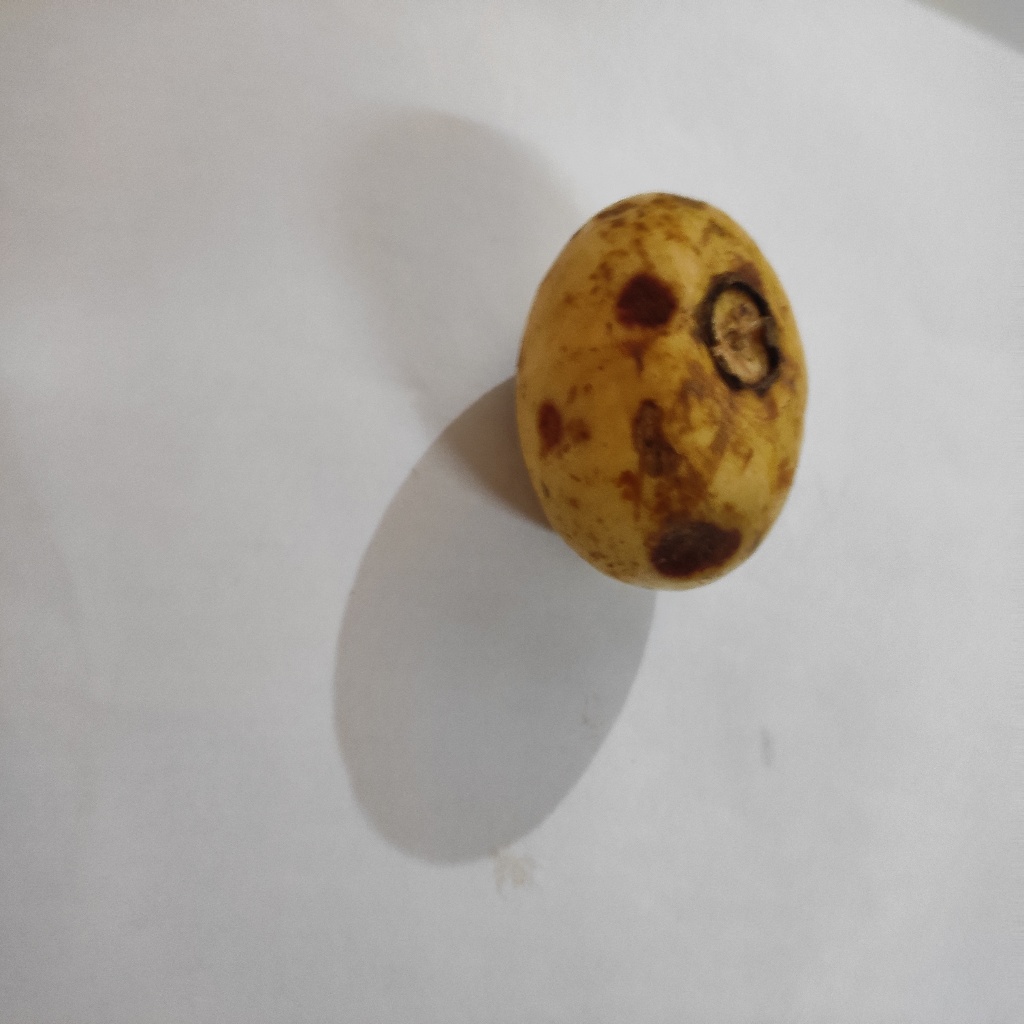
Crop: guava
Quality class: Defect